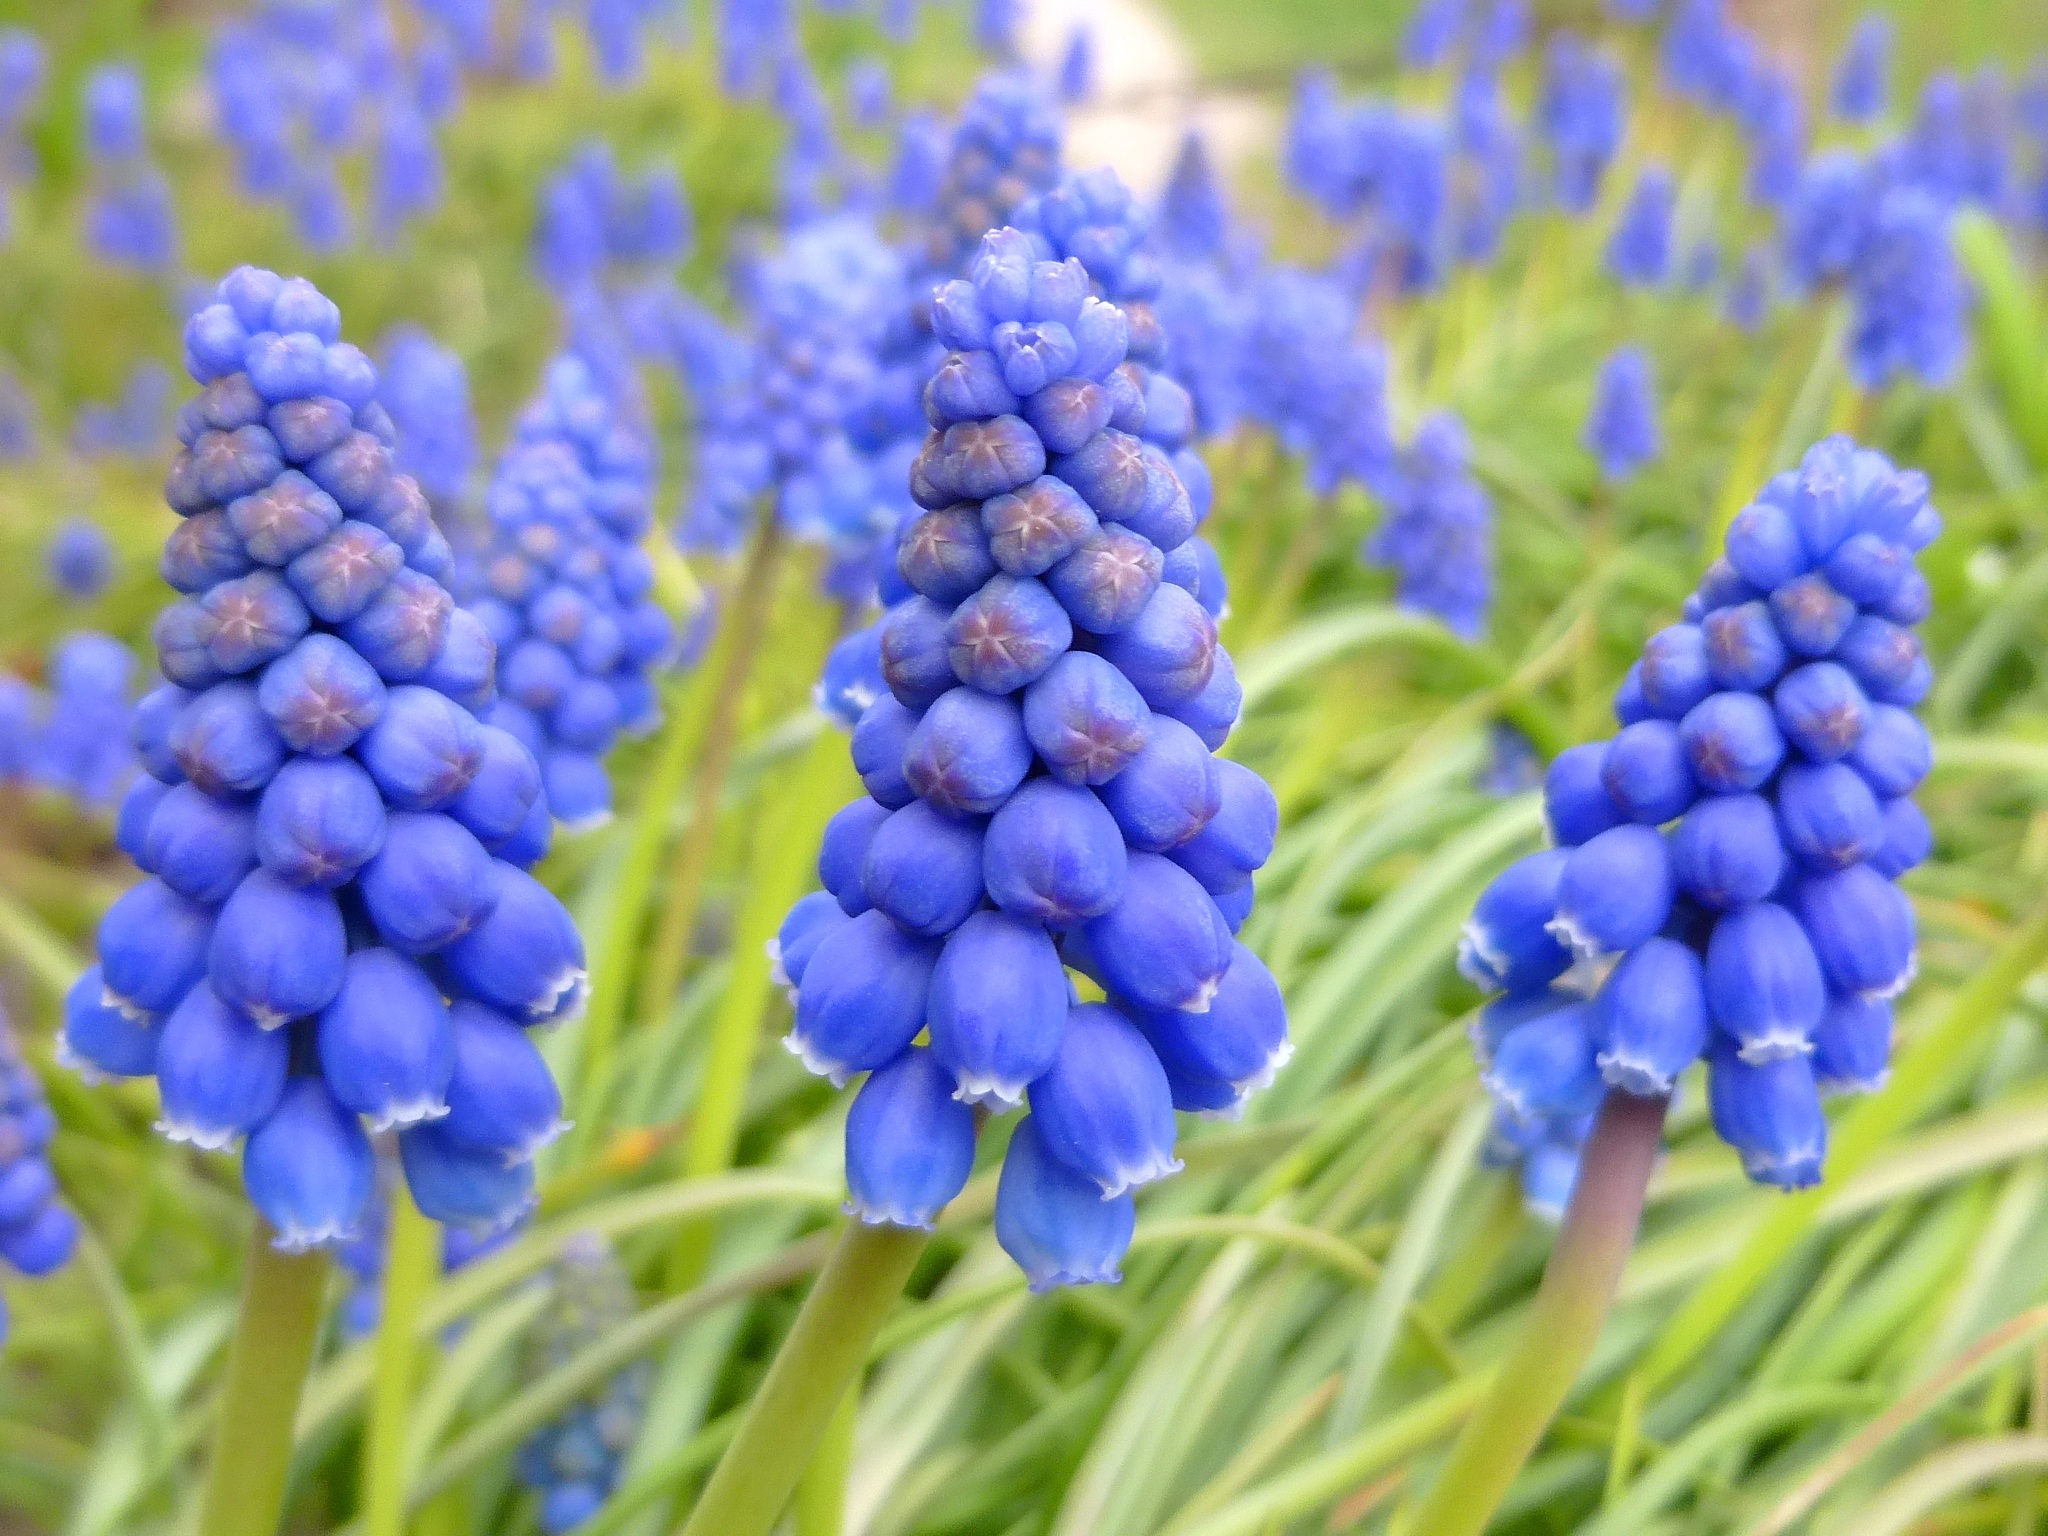
nature, plant, flower, spring, produce, botany, garden, bluebonnet, flower garden, purple flower, hyacinth, lupin, flowering plant, muscari neglectum, gy ngyike, bulbous plant, land plant, english lavender